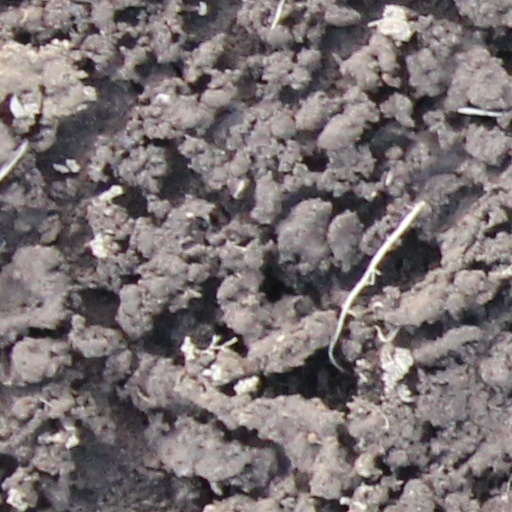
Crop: wheat